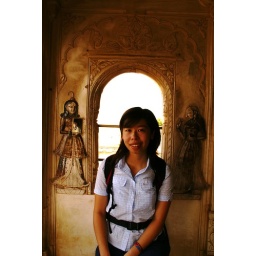
Clara standing near a window where the women of the palace could see what was happening in the courtyard